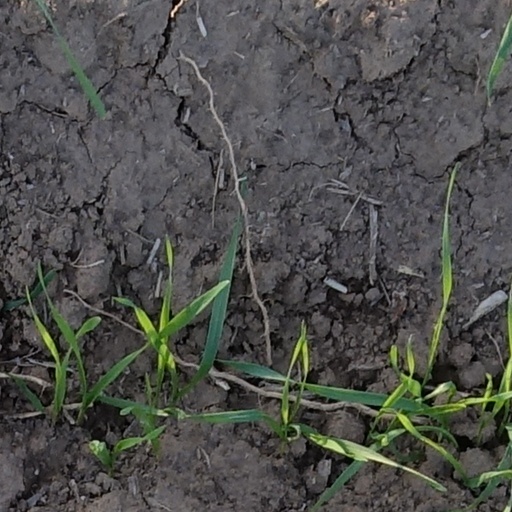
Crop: wheat